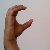
The image shows a hand gesture representing the letter 'C' in Indian Sign Language.